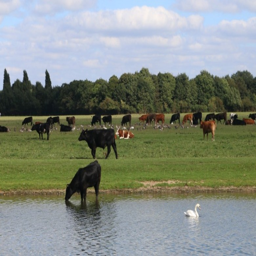
discovering tourist attraction for the first time